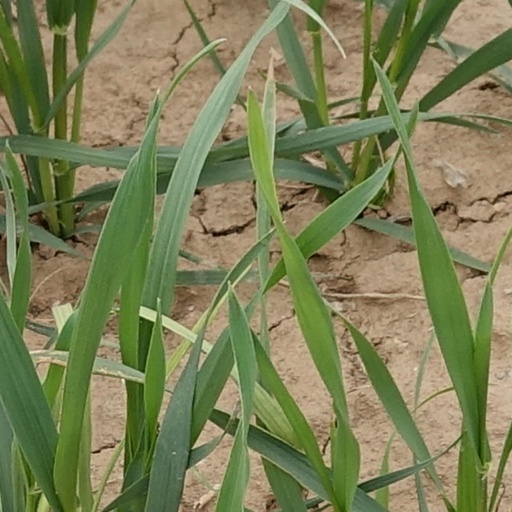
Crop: wheat